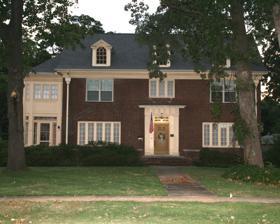
Building: Frank E. Robins House
Country: United States of America
Year built: 1922
Historic house in Arkansas, United States United States historic place Frank E. Robins House U.S. National Register of Historic Places Location in Arkansas Show map of Arkansas Location in United States Show map of the United States Location 567 Locust St., Conway, Arkansas Coordinates 35°5′9″N 92°26′29″W / 35.08583°N 92.44139°W / 35.08583; -92.44139 Area less than one acre Built 1922 ( 1922 ) Architectural style Colonial Revival NRHP reference No. 94000497 Added to NRHP May 20, 1994 The Frank E. Robins House is a historic house at 567 Locust Street in Conway, Arkansas , United States.  It is a 2 + 1 ⁄ 2 -story wood-frame structure, most of its exterior finished in brick veneer.  It has a gabled roof pierced by gabled dormers, and an enclosed two-story porch extending to the left.  The front entrance is framed by pilasters and topped by an entablature and deep cornice with supporting brackets.  The house was built in 1922 for a prominent local newspaper publisher who also served as Conway's mayor. The house was listed on the National Register of Historic Places in 1994. See also National Register of Historic Places listings in Faulkner County, Arkansas References